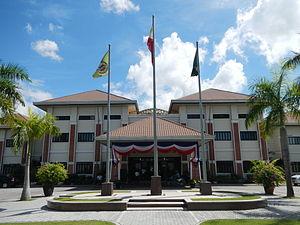
San Rafael est une municipalité de la province de Bulacan, aux Philippines.